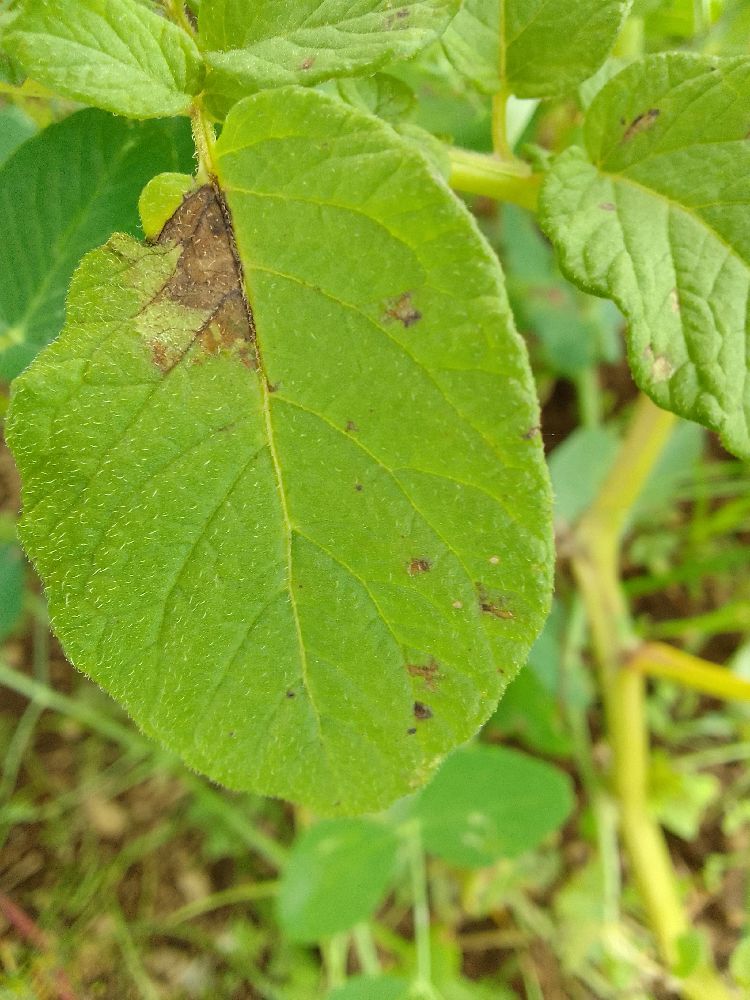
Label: Late blight